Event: Nepal Earthquake
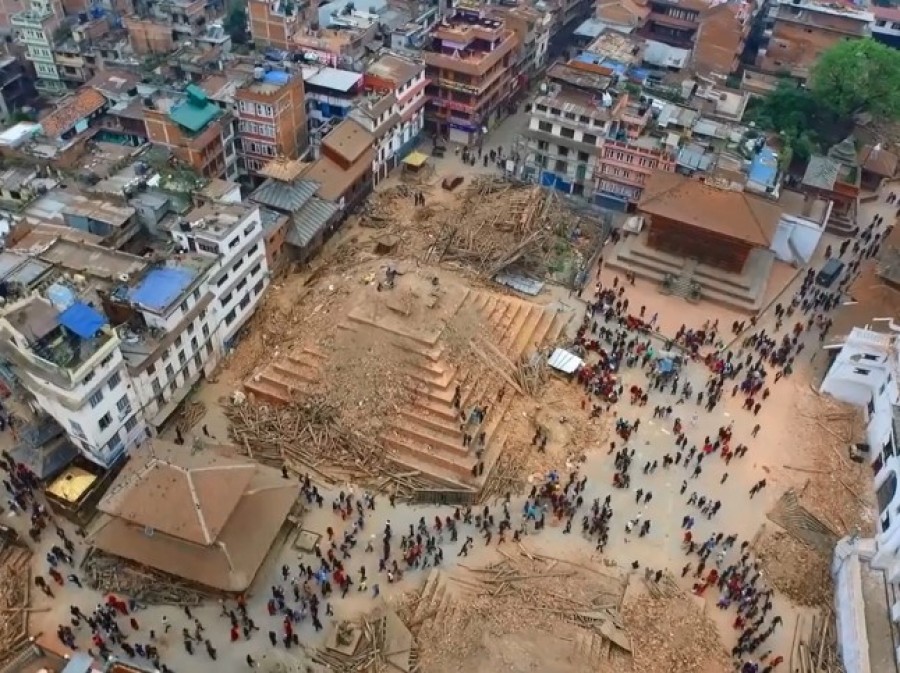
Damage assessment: damage